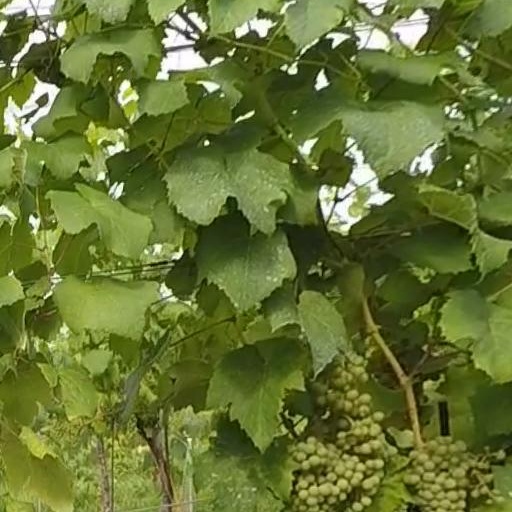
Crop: grape